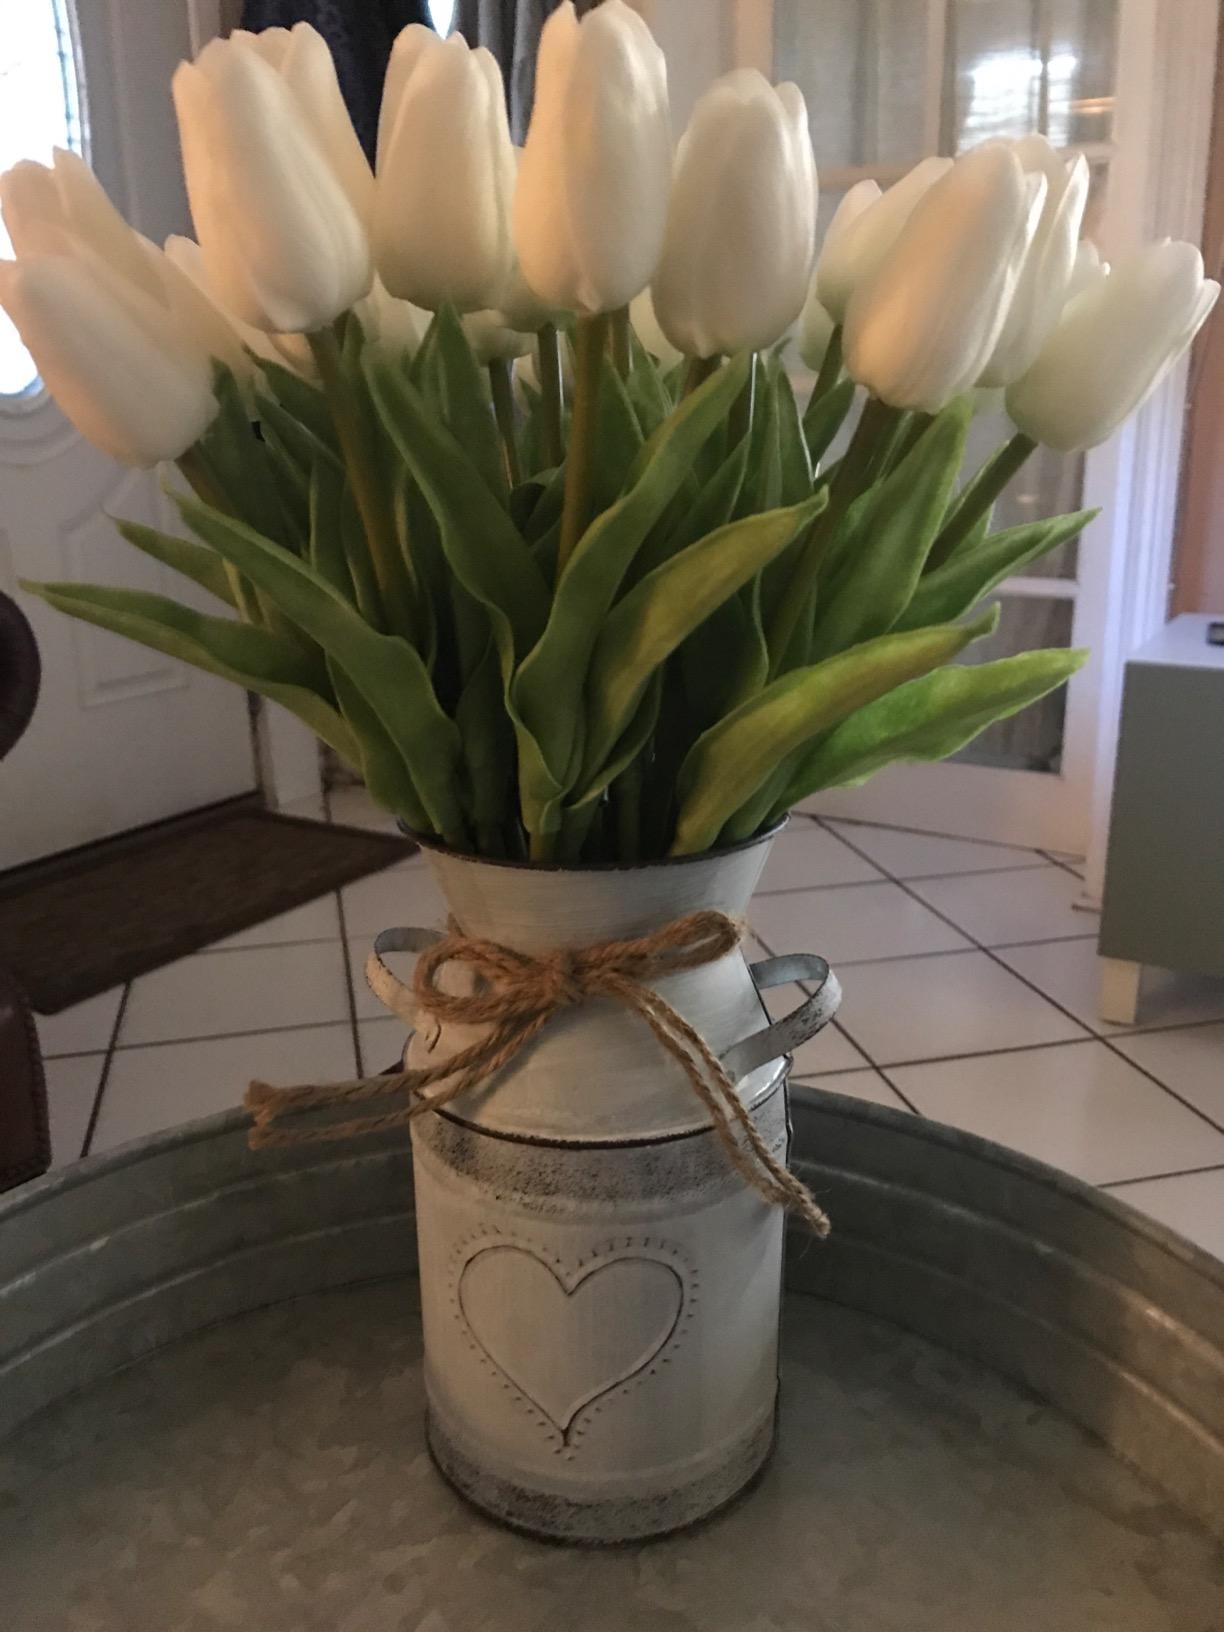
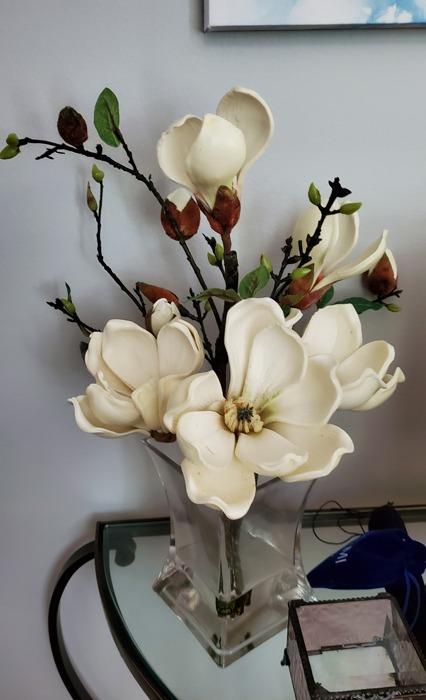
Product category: vase
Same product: no